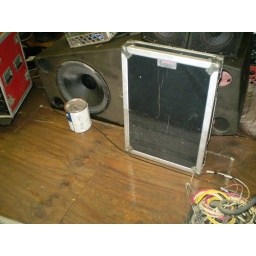
This lid shows a clear view of how high the water level rose in the back of the Audio Shop.